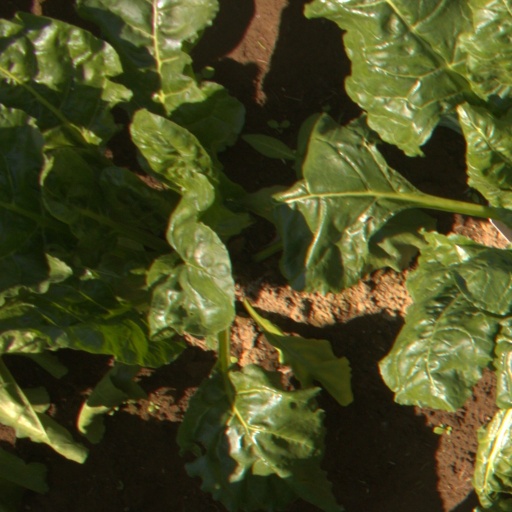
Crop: sugar beet